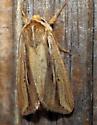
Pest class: wheathead_armyworm_Dargida_diffusa